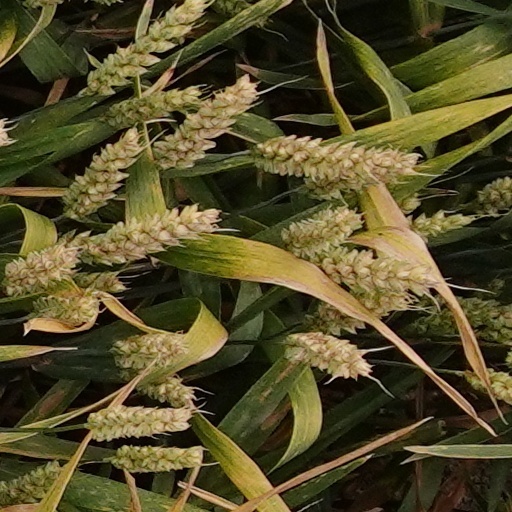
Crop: wheat